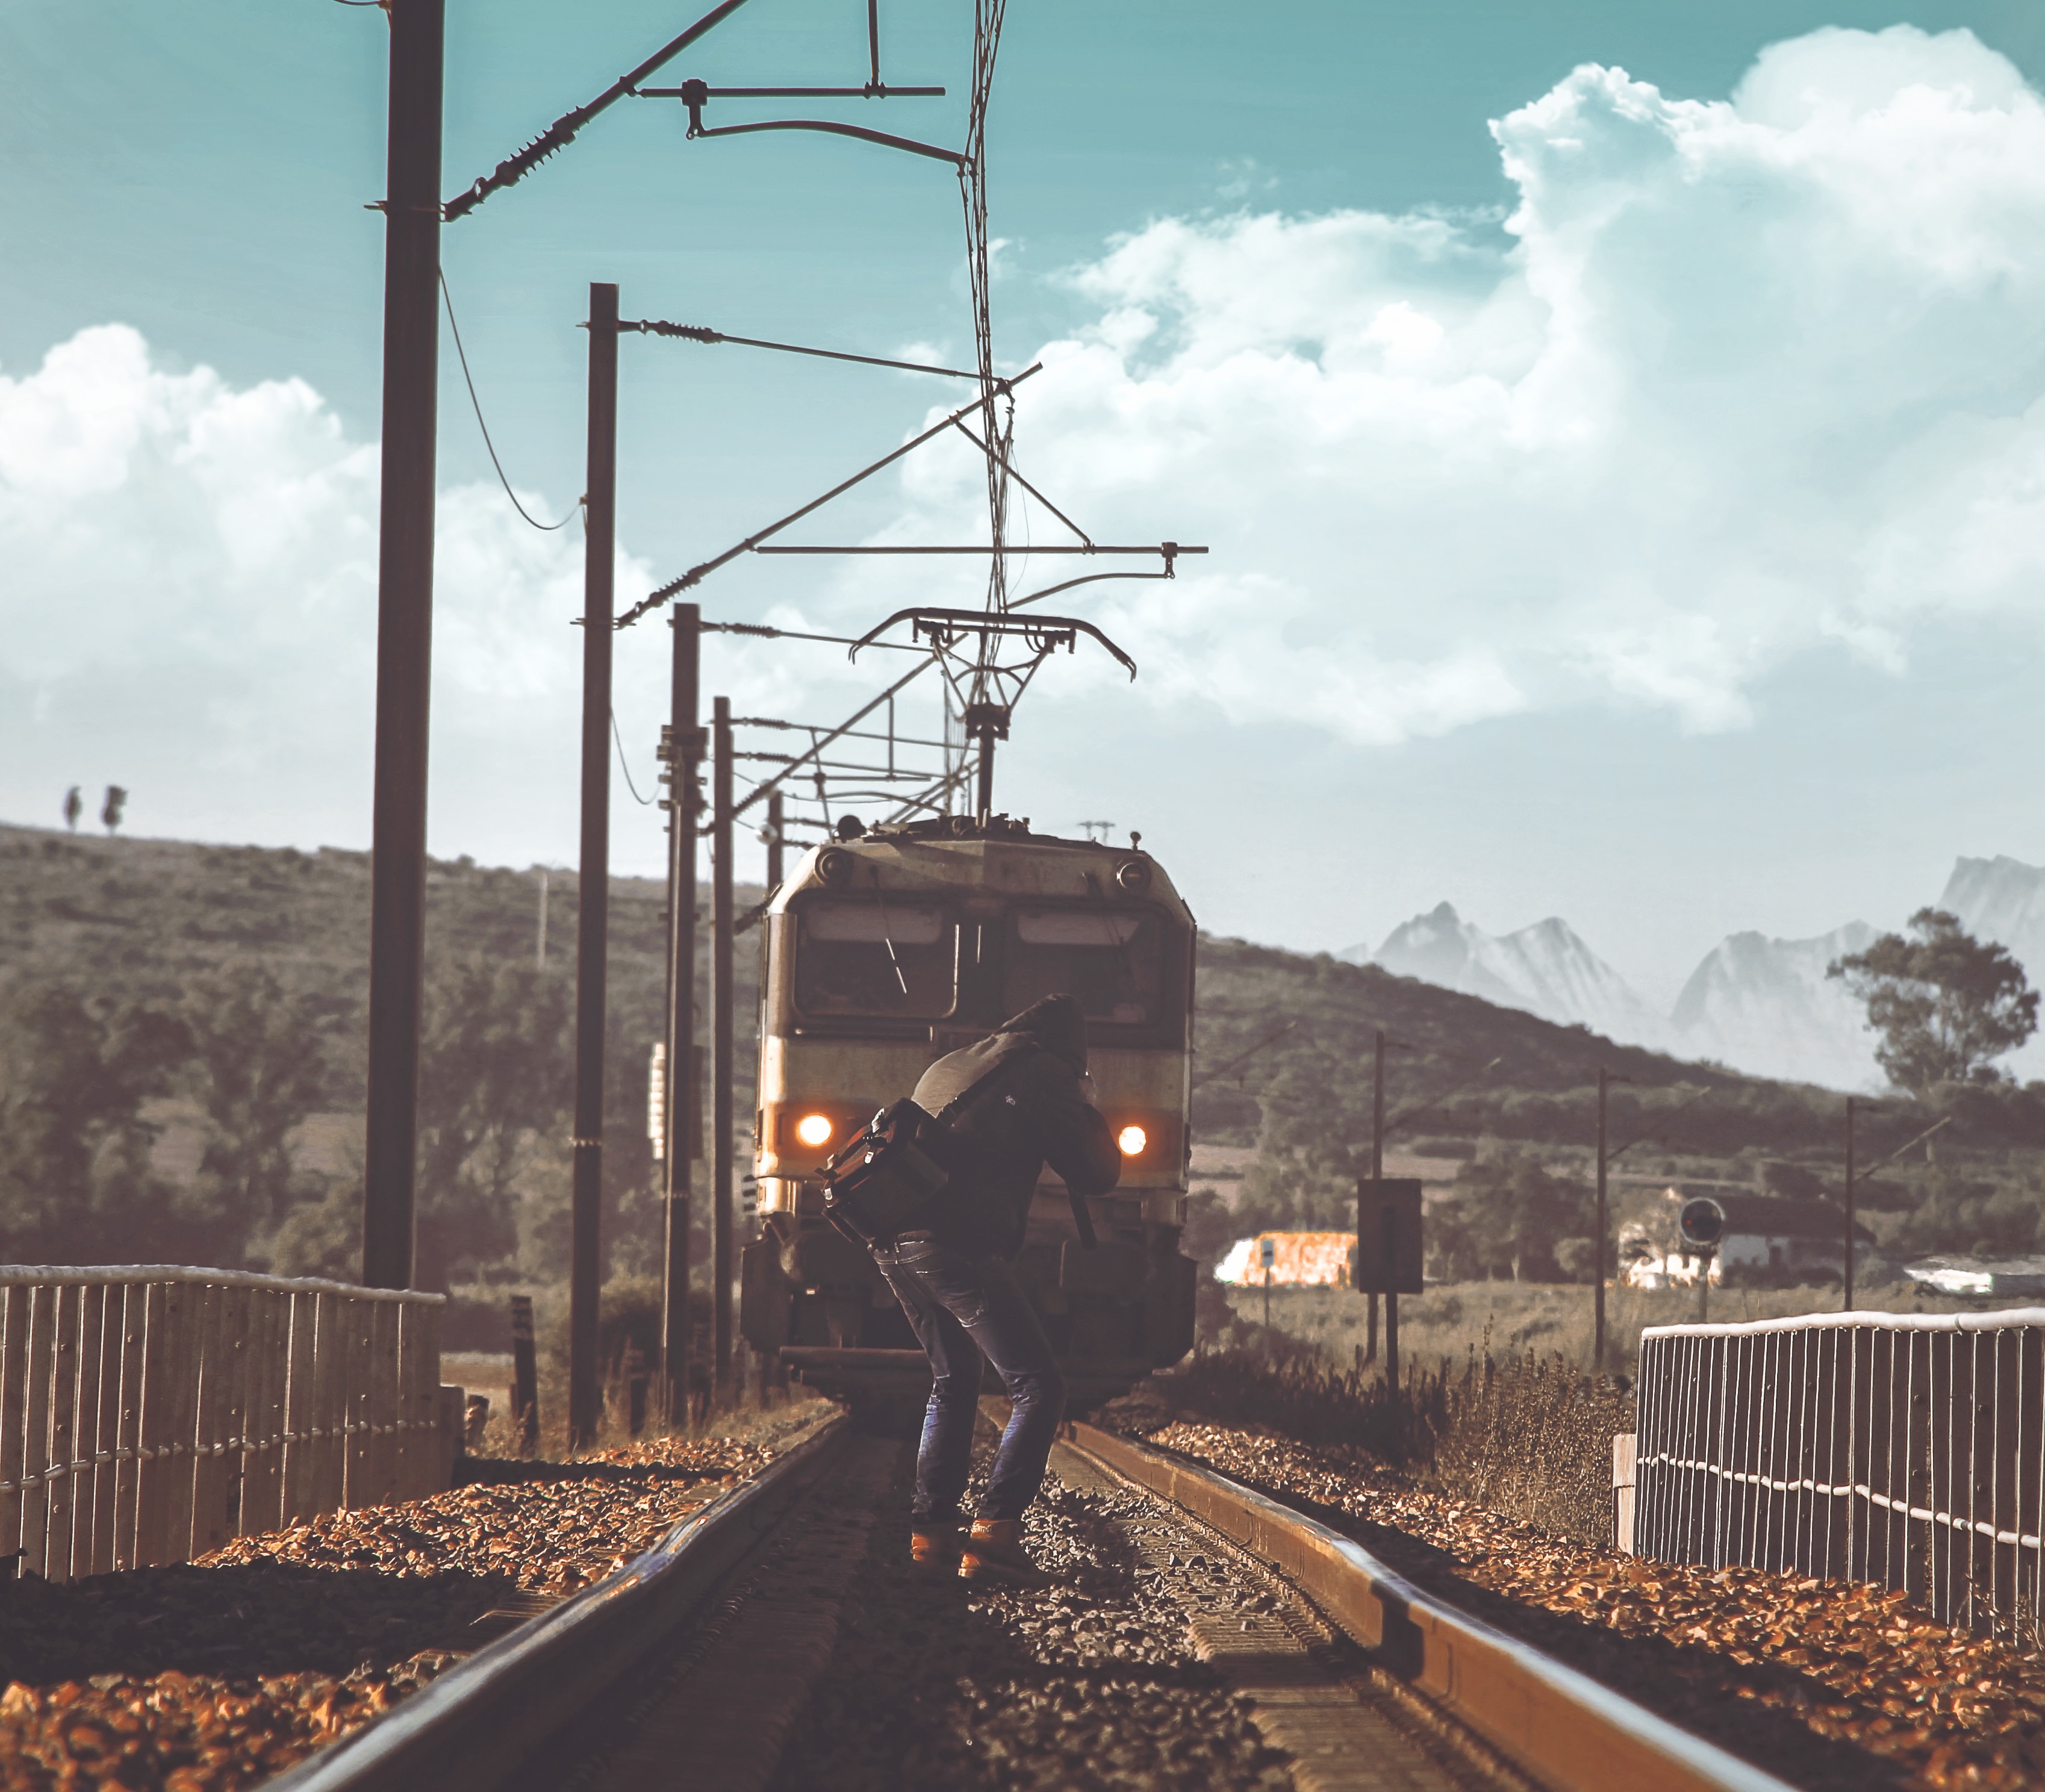
track, train, transport, vehicle, electricity, locomotive, rail transport, rolling stock, electrical supply